Tennessee State Route 308

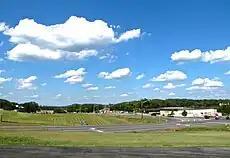
Intersection of SR 308 (left) and U.S. 11 in Charleston.

SR 308 begins at a bearing intersection with SR 306 (Eureka Road, Lower River Road) in northwestern Bradley County. SR 306 continues south to the community of Hopewell northwest of Cleveland, and turns northwest to Meigs County and SR 58. The route continues north as Lower River Road, taking its name from its parallel of the Hiwassee River, and crosses the Chickamauga Lake impoundment where Candies Creek runs into the river. Approximately one mile later, the road turns sharp east, crossing Candies Creek Ridge a short distance later before coming to an intersection with Old Lower River Road, the former route of SR 308, almost two miles later. The route then turns sharp south and runs straight for another mile, before turning east once again, and coming to an interchange with I-75. The route then becomes known as Lauderdale Memorial Highway. The route continues for another mile, passing through the southern edge of an industrial area, and crosses South Mouse Creek, before entering farmland and passing Walker Valley High School. A short distance later, the road comes to a four-way intersection with Walker Valley Road, and begins its descent over a ridge. Approximately one mile later, it meets its eastern terminus in southern Charleston with US 11 (North Lee Highway/Hiwassee Street/SR 2).